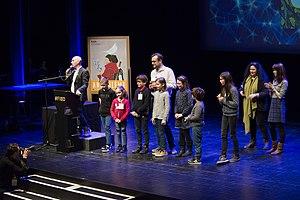
L'éditeur français de l'album Le Prince et la Couturière de Jen Wang, lauréat du Fauve Jeunesse à la cérémonie des prix Découvertes du Festival BD d'Angoulême 2019.
Le 46ᵉ festival international de la bande dessinée d'Angoulême s'est tenu du 24 janvier au 27 janvier 2019.